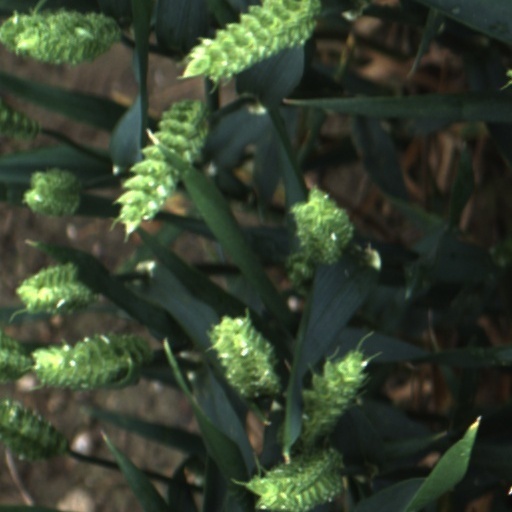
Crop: wheat